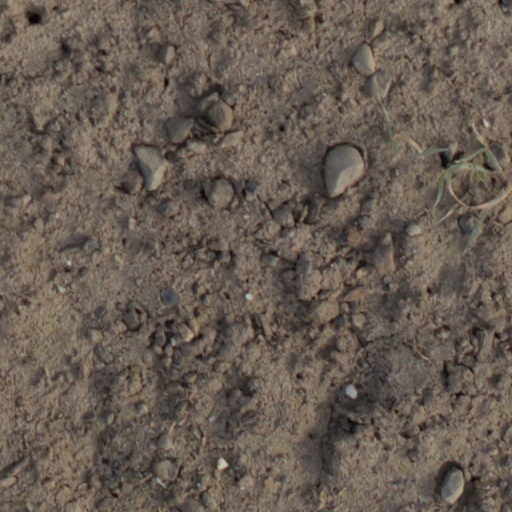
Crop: wheat